W. John Kenney

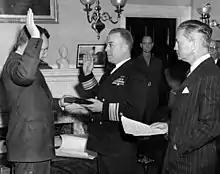
Kenney being sworn in as Assistant Secretary of the Navy in 1946.

President of the United States Harry Truman appointed Kenney Assistant Secretary of the Navy in 1946, and he served in that capacity from March 1, 1946, to September 19, 1947. Truman then promoted Kenney to Under Secretary of the Navy and he served in that office from September 19, 1947, to September 24, 1949. Under the Marshall Plan, President Truman named Kenney director of the Economic Cooperation Mission to Britain, and then, in 1950, he became the operating chief of the entire Marshall Plan under its director, W. Averell Harriman. Kenney would later support Harriman during Harriman's 1952 and 1956 attempts to become President of the United States.